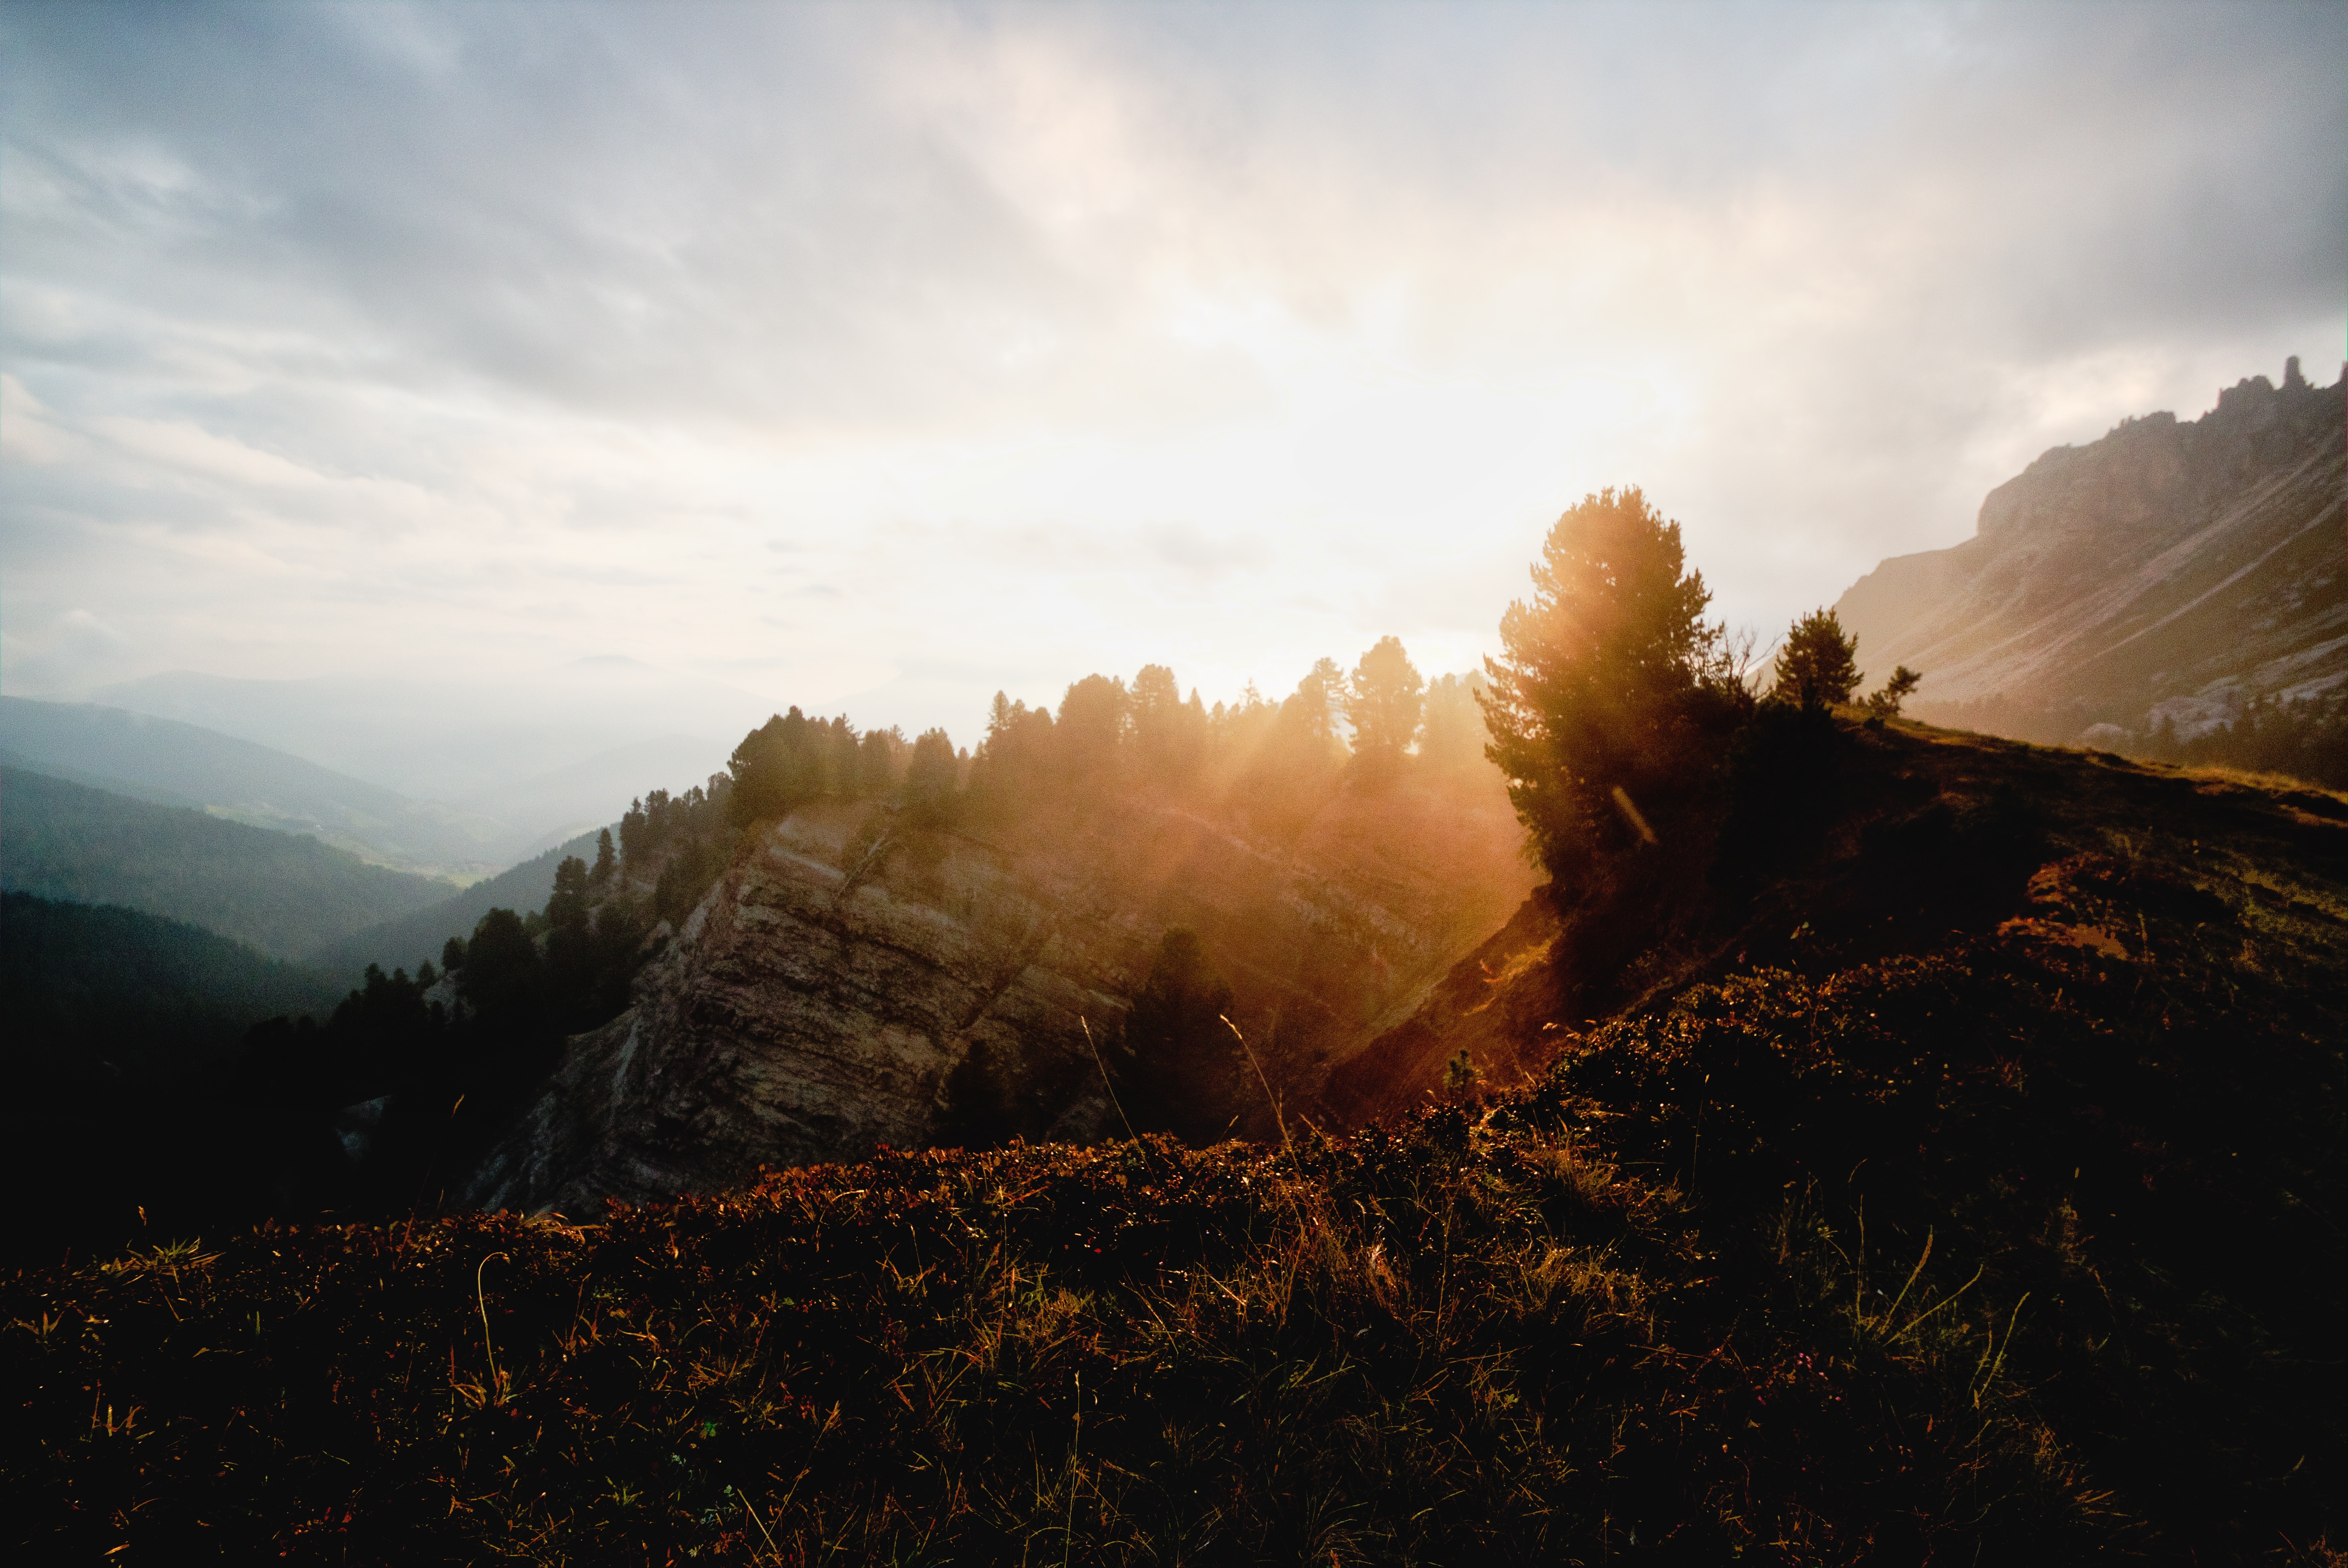
sky, mountainous landforms, mountain, nature, atmospheric phenomenon, cloud, mountain range, highland, light, wilderness, morning, sunlight, hill, ridge, alps, tree, landscape, hill station, atmosphere, sunrise, fell, sunset, valley, summit, national park, photography, horizon, evening, forest, plant, massif, adventure, winter, mist, meteorological phenomenon, autumn, terrain, dawn